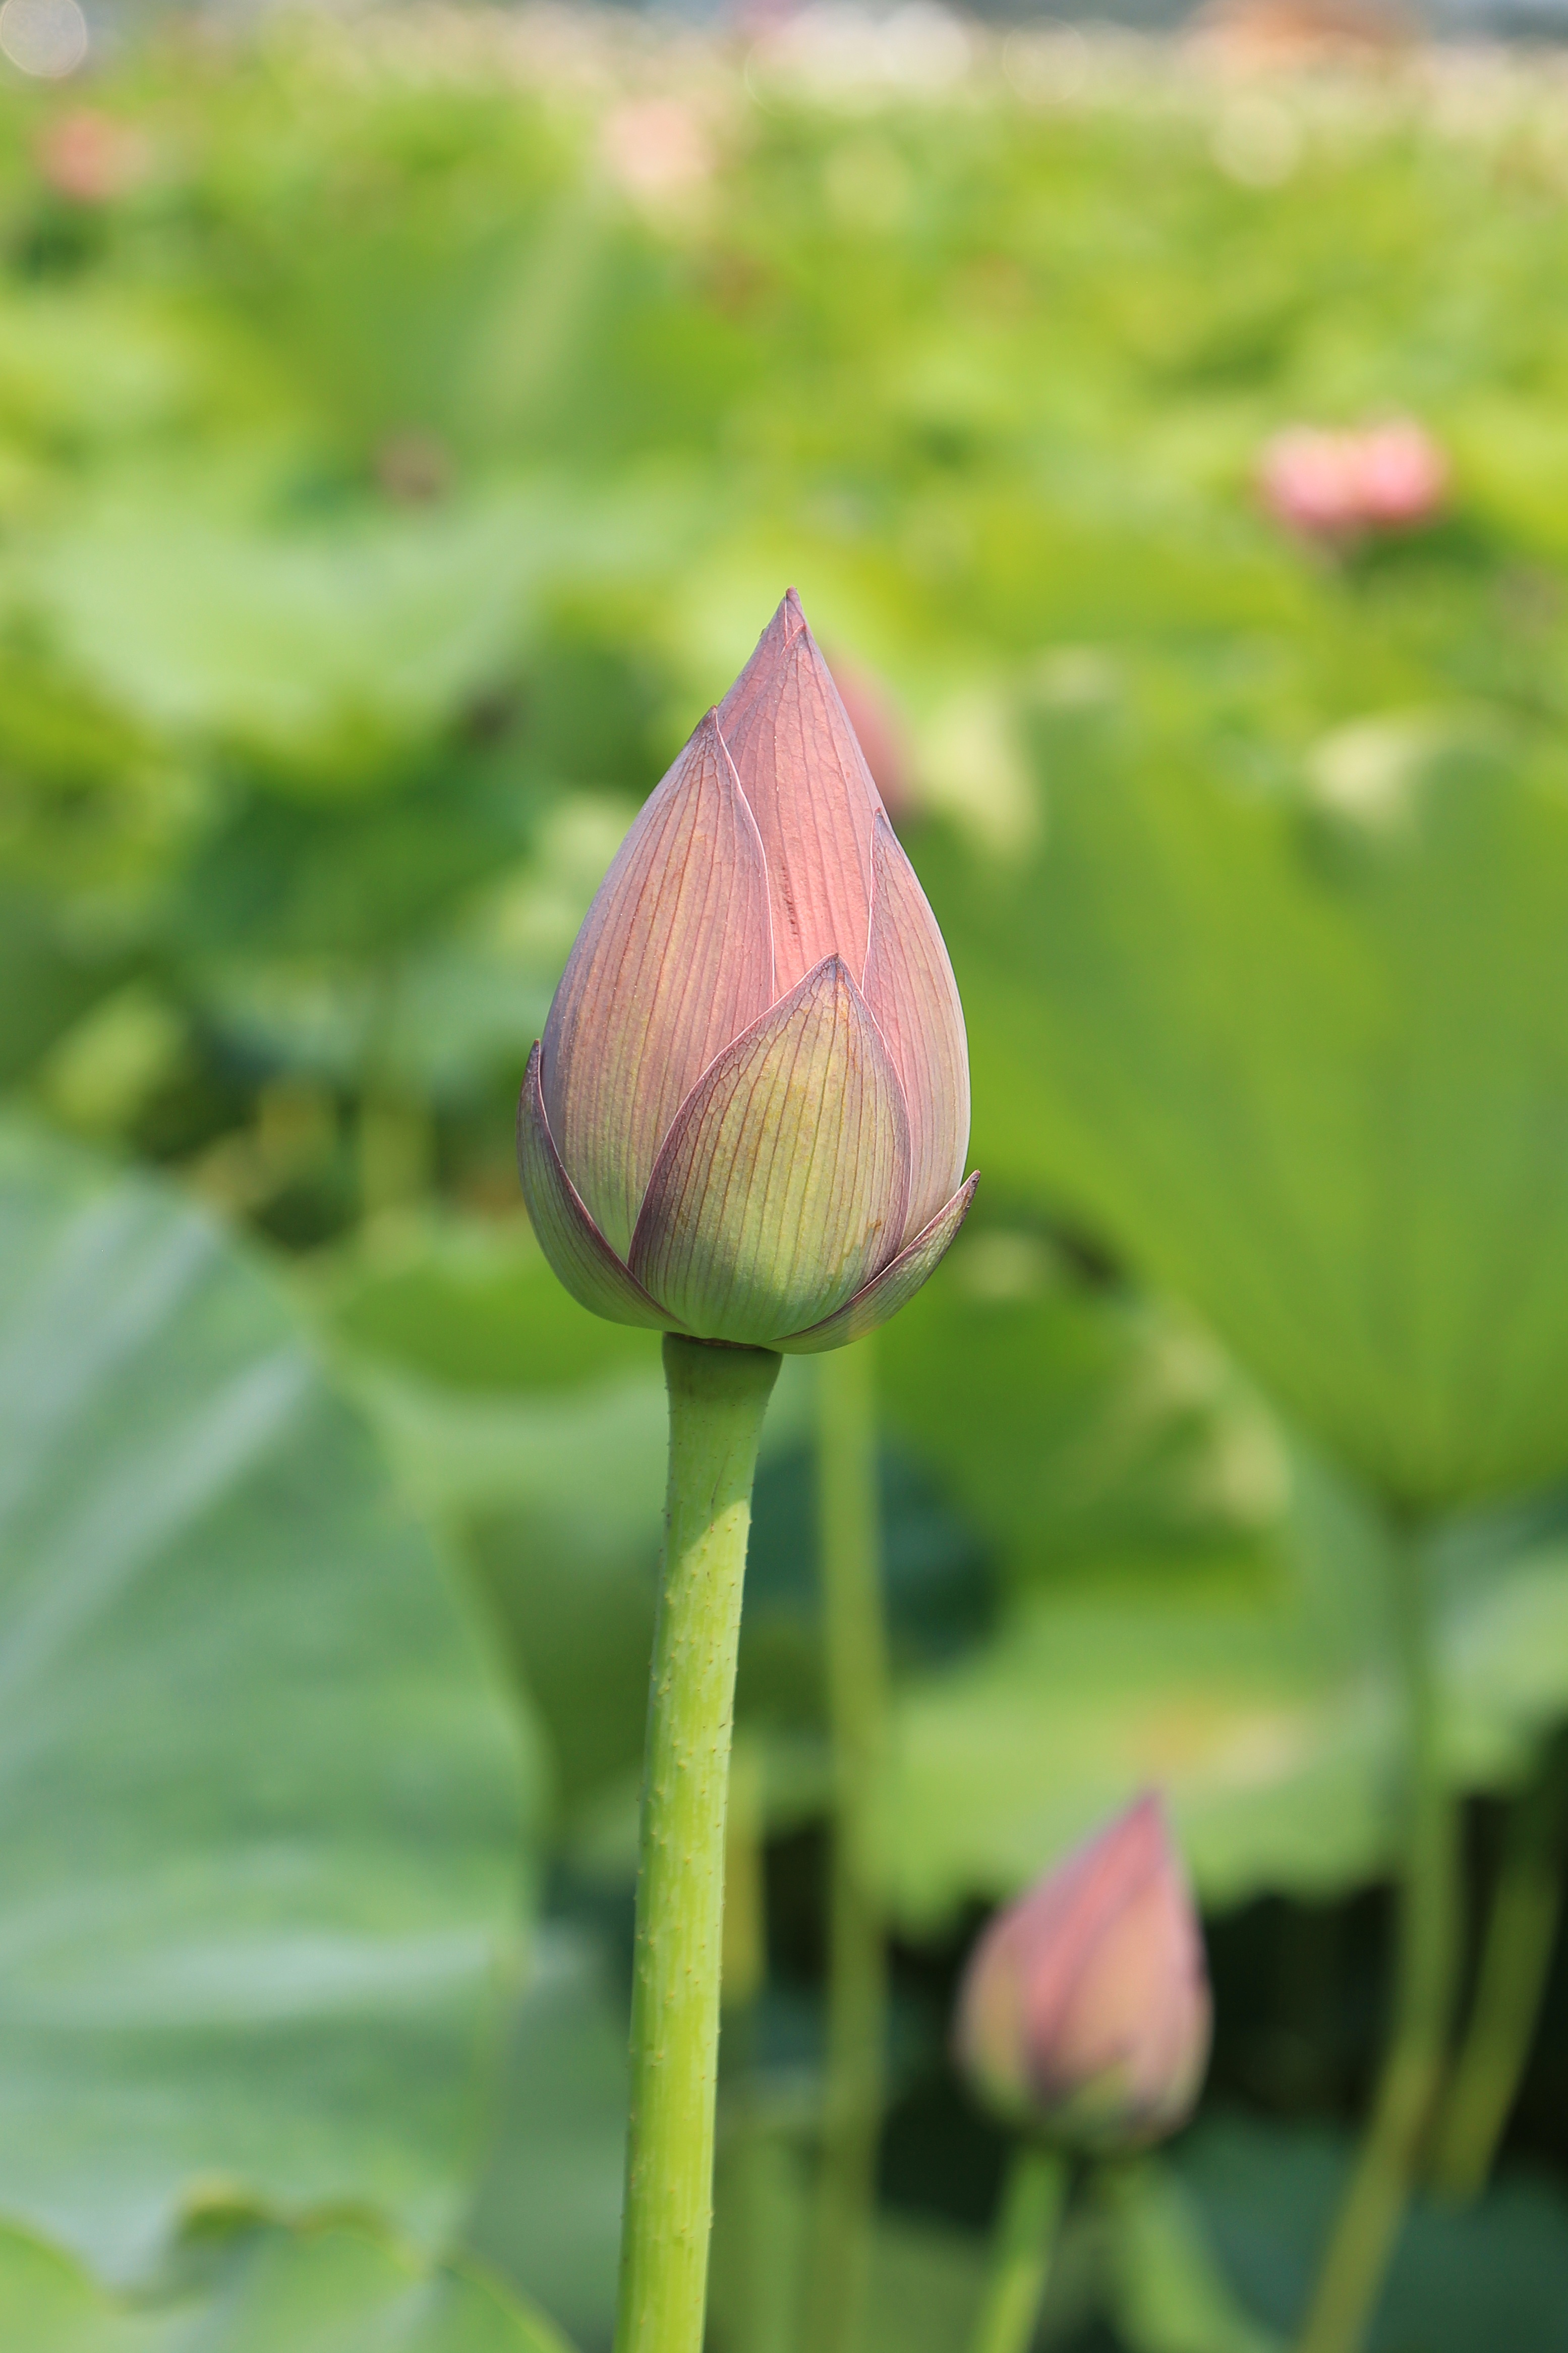
water, nature, blossom, plant, flower, petal, bloom, lake, pond, green, natural, fresh, botany, blooming, aquatic, garden, pink, sacred lotus, aquatic plant, flora, wildflower, lotus, exotic, bud, waterlily, flowering plant, lotus bud, plant stem, land plant, lotus family, proteales